Diocese of Aalborg

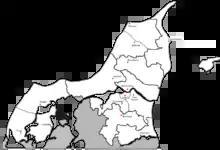
Map showing the deaneries within the Diocese of Aarhus.

The diocese comprises 14 deaneries, 296 parishes, and 330 churches.